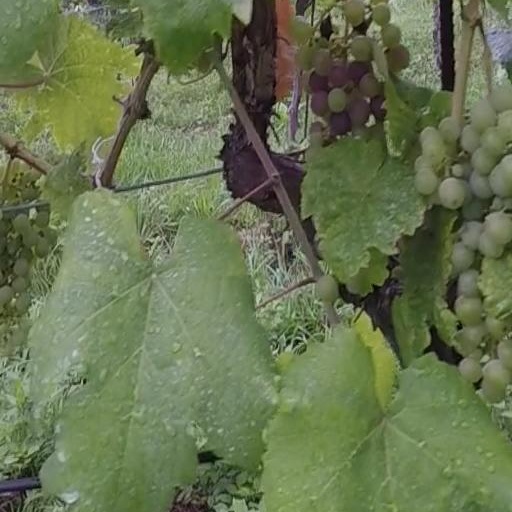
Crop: grape